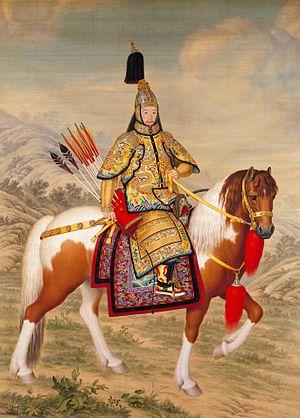
Giuseppe Castiglione, né le 19 juillet 1688 à Milan et décédé le 16 juillet 1766 à Pékin, est un frère jésuite italien, missionnaire en Chine et peintre à la cour impériale.